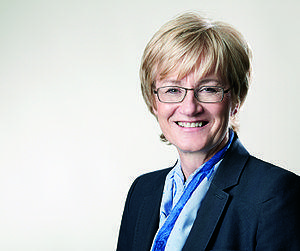
Les élections européennes de 2014 ont eu lieu entre le 22 et le 25 mai selon les pays, et le dimanche 25 mai 2014 au Luxembourg. C'étaient les premières élections depuis l'entrée en vigueur du Traité de Lisbonne qui a renforcé les pouvoirs du Parlement européen et modifié la répartition des sièges entre les différents États-membres. Néanmoins, les Luxembourgeois ont élu le même nombre de députés européens, autrement dit six.
Cet article donne la liste des 60 députés luxembourgeois de la législature 2009-2013 de la Chambre des députés du Luxembourg.
Cet article donne la liste des 60 députés luxembourgeois de la législature 2004-2009 de la Chambre des députés du Luxembourg.